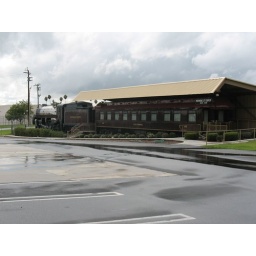
The private train sitting in the back